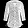
Label: Shirt